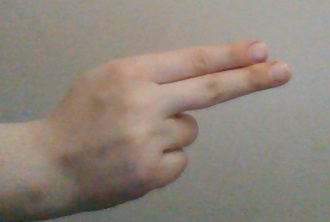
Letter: ain